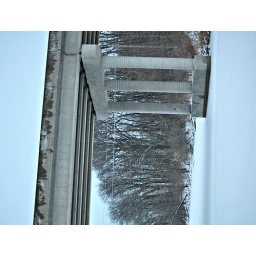
day 13: the bridge over lake springfield